Bry-sur-Marne station

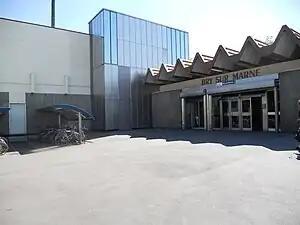
Bry-sur-Marne station entrance

Bry-sur-Marne station is an Réseau Express Régional station in the Paris suburb Bry-sur-Marne (in the Val-de-Marne department).